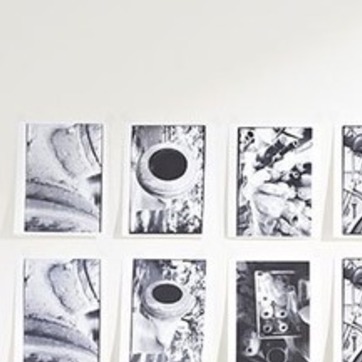
Material: paper